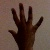
The image shows a hand gesture representing the number 5 in Indian Sign Language.